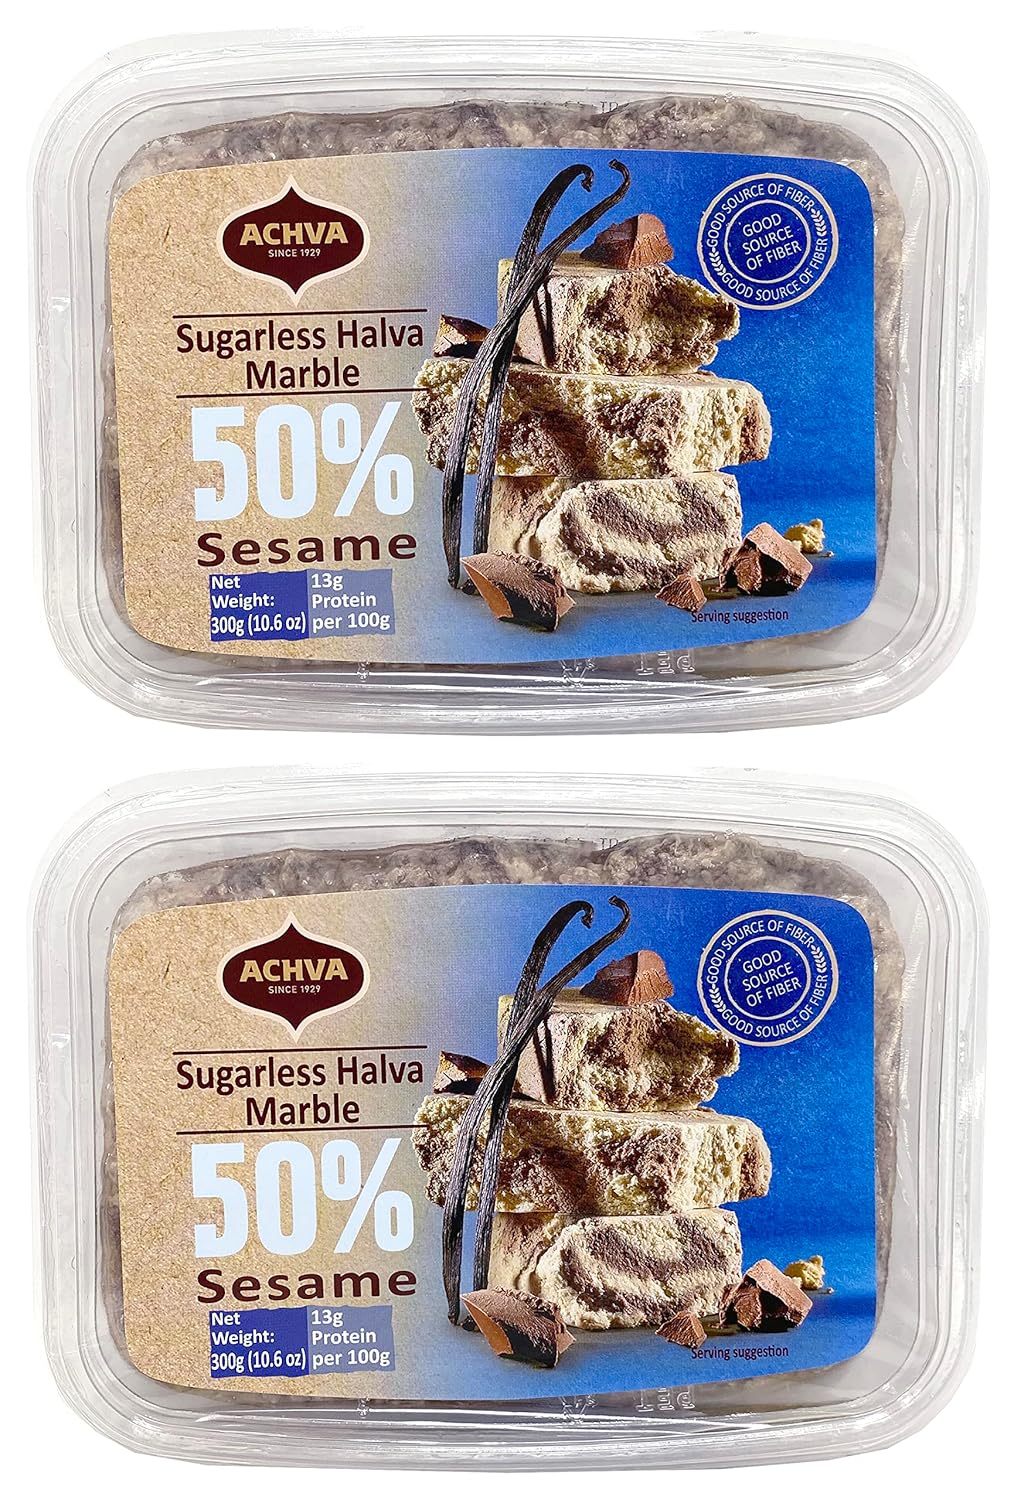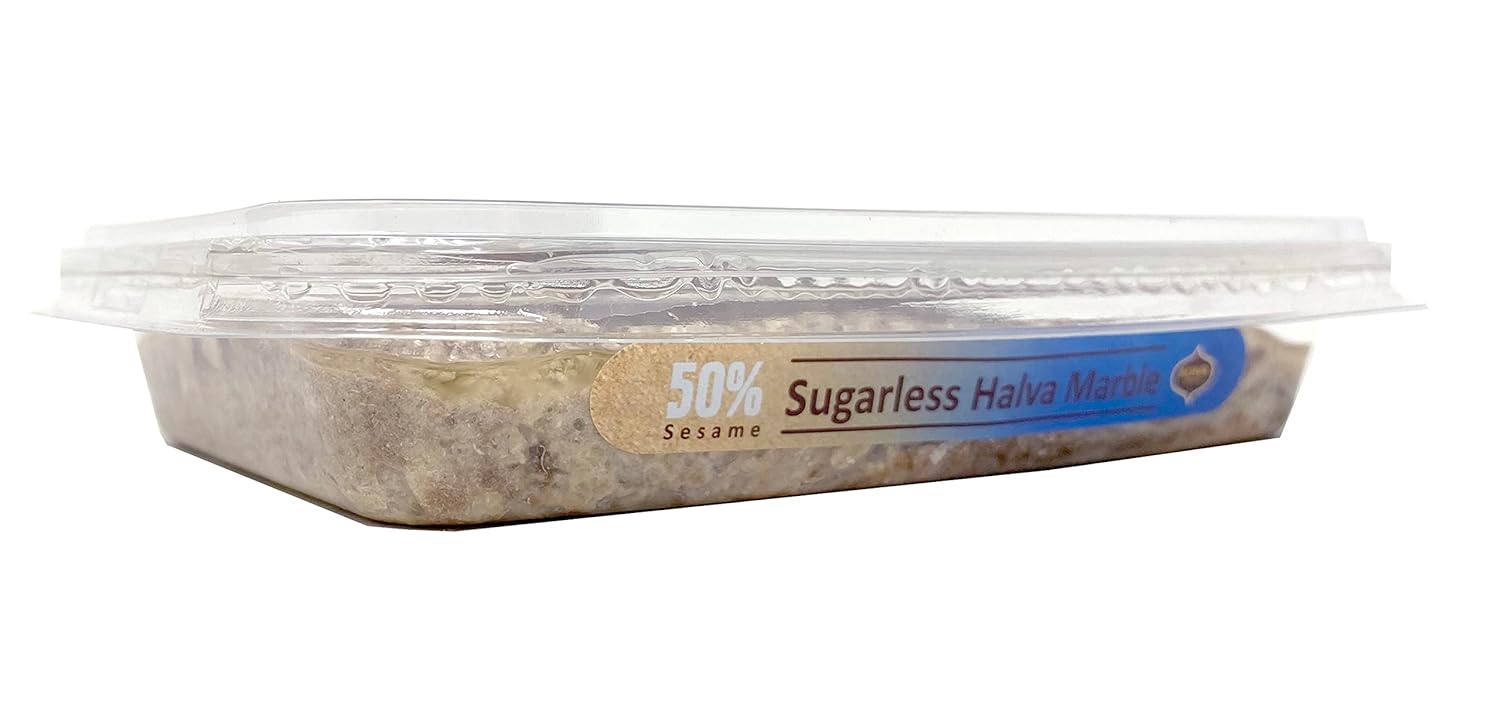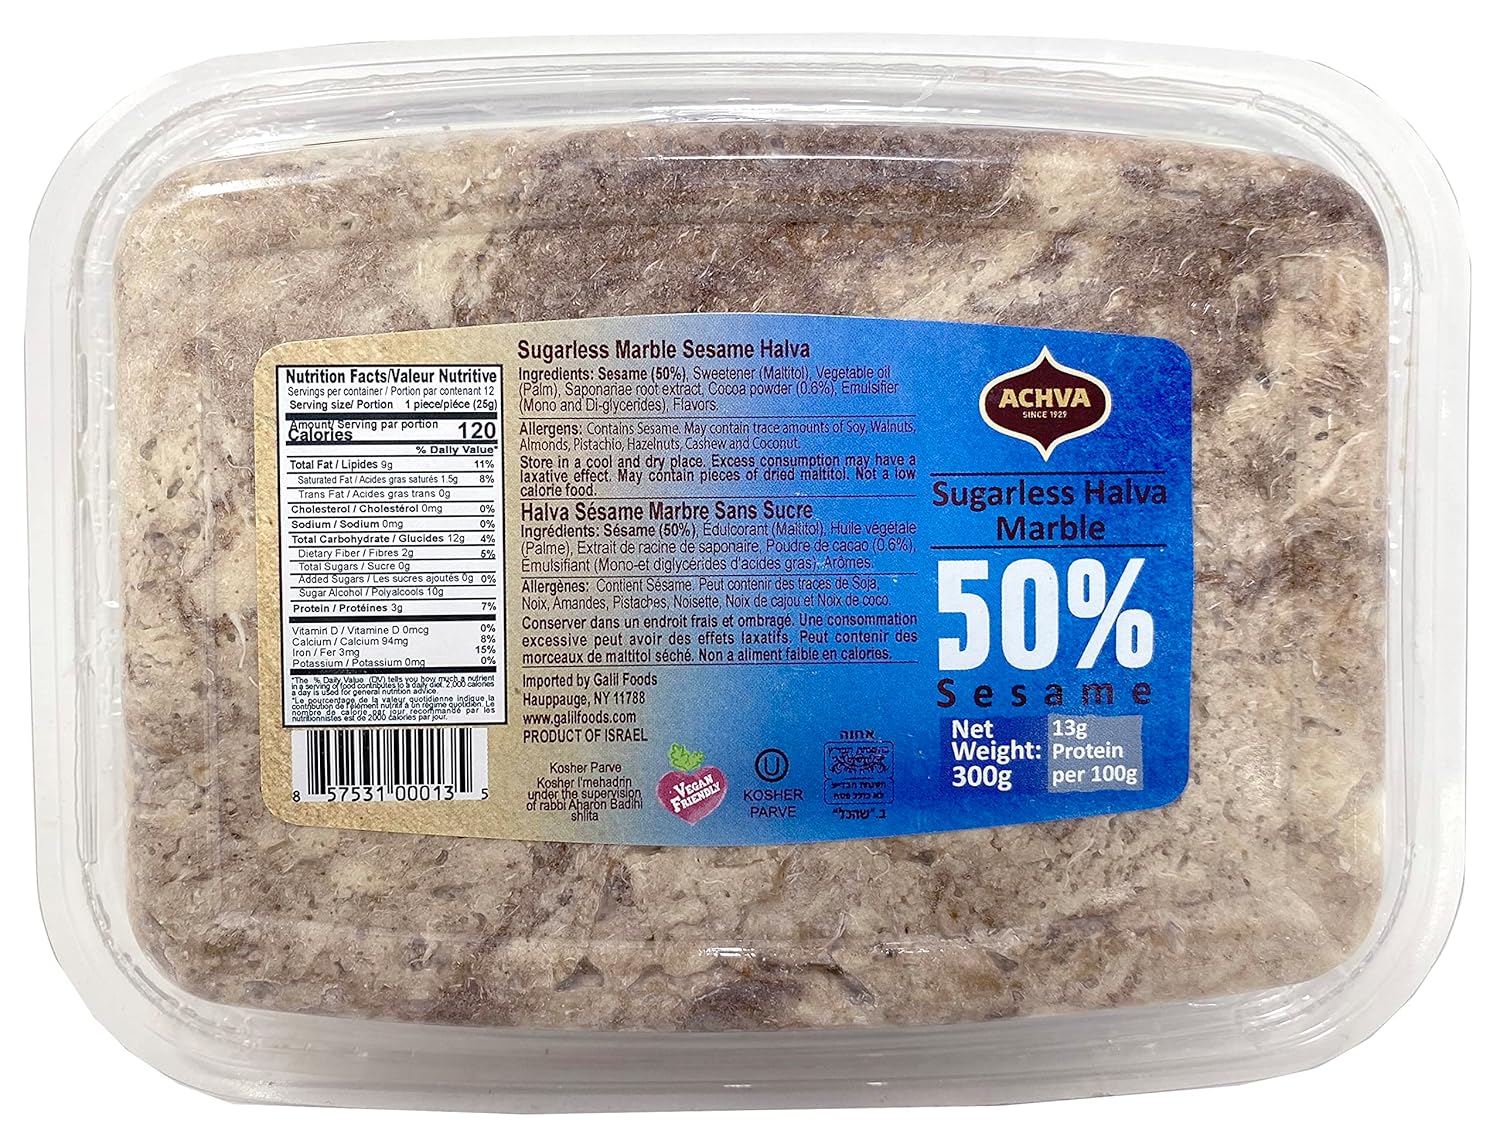
Achva Marble Sesame Sugarless Halva, 300 grams,Pack of 2
Category: Grocery
Achva Marble Sugar Free Halva Kosher
Features: Marble Sugar Free Halva | Excellent snack for dessert or breakfast | 300 Grams Each